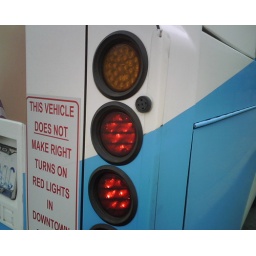
This bus does not make right turns on red lights in downtown Spokane